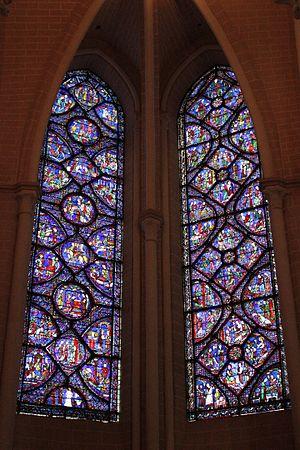
vitraux de Chartres, Eure-et-Loir, France.
Le vitrail de Charlemagne à Chartres est un vitrail narratif du déambulatoire nord de la cathédrale Notre-Dame de Chartres, qui raconte une vie hagiographique de l'empereur Charlemagne
Le vitrail de Saint Jacques le Majeur à Chartres est un vitrail narratif du déambulatoire nord de la cathédrale Notre-Dame de Chartres, qui raconte la vie de l'apôtre saint Jacques le Majeur.
L'association Chartres sanctuaire du Monde est une association loi de 1901 d'intérêt général à but non lucratif.